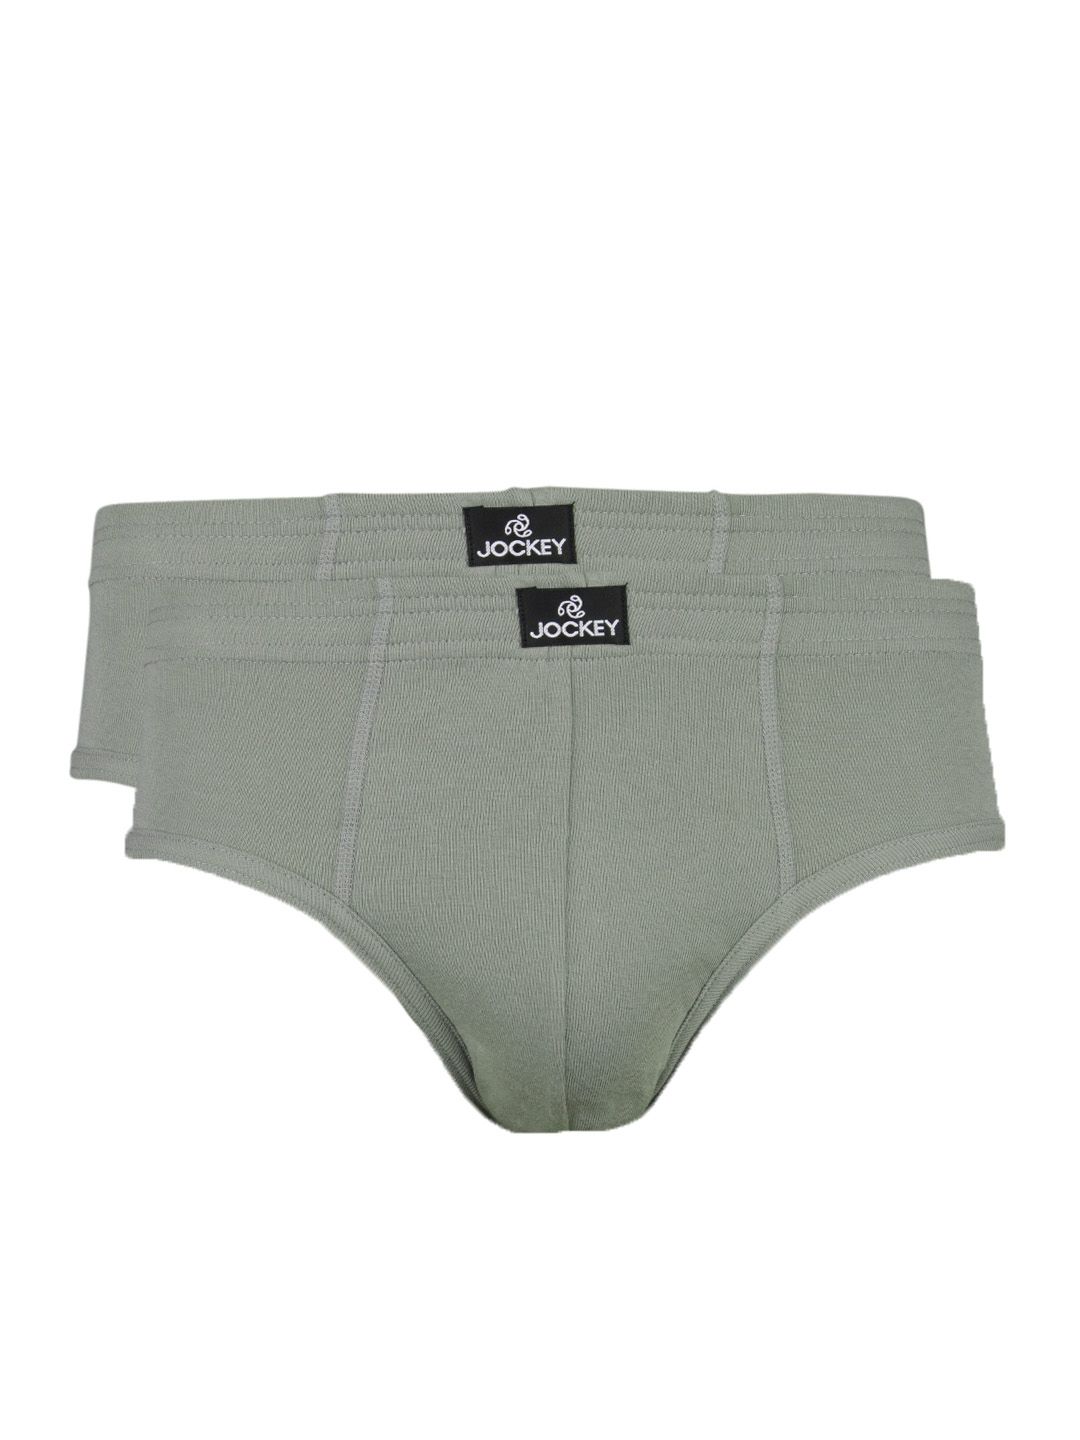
Jockey Pack of 2 Men Grey Pebble Briefs
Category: Apparel / Innerwear / Briefs
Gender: Men
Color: Grey
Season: Winter 2016
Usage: Casual